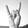
ASL letter: Y